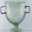
Label: cup